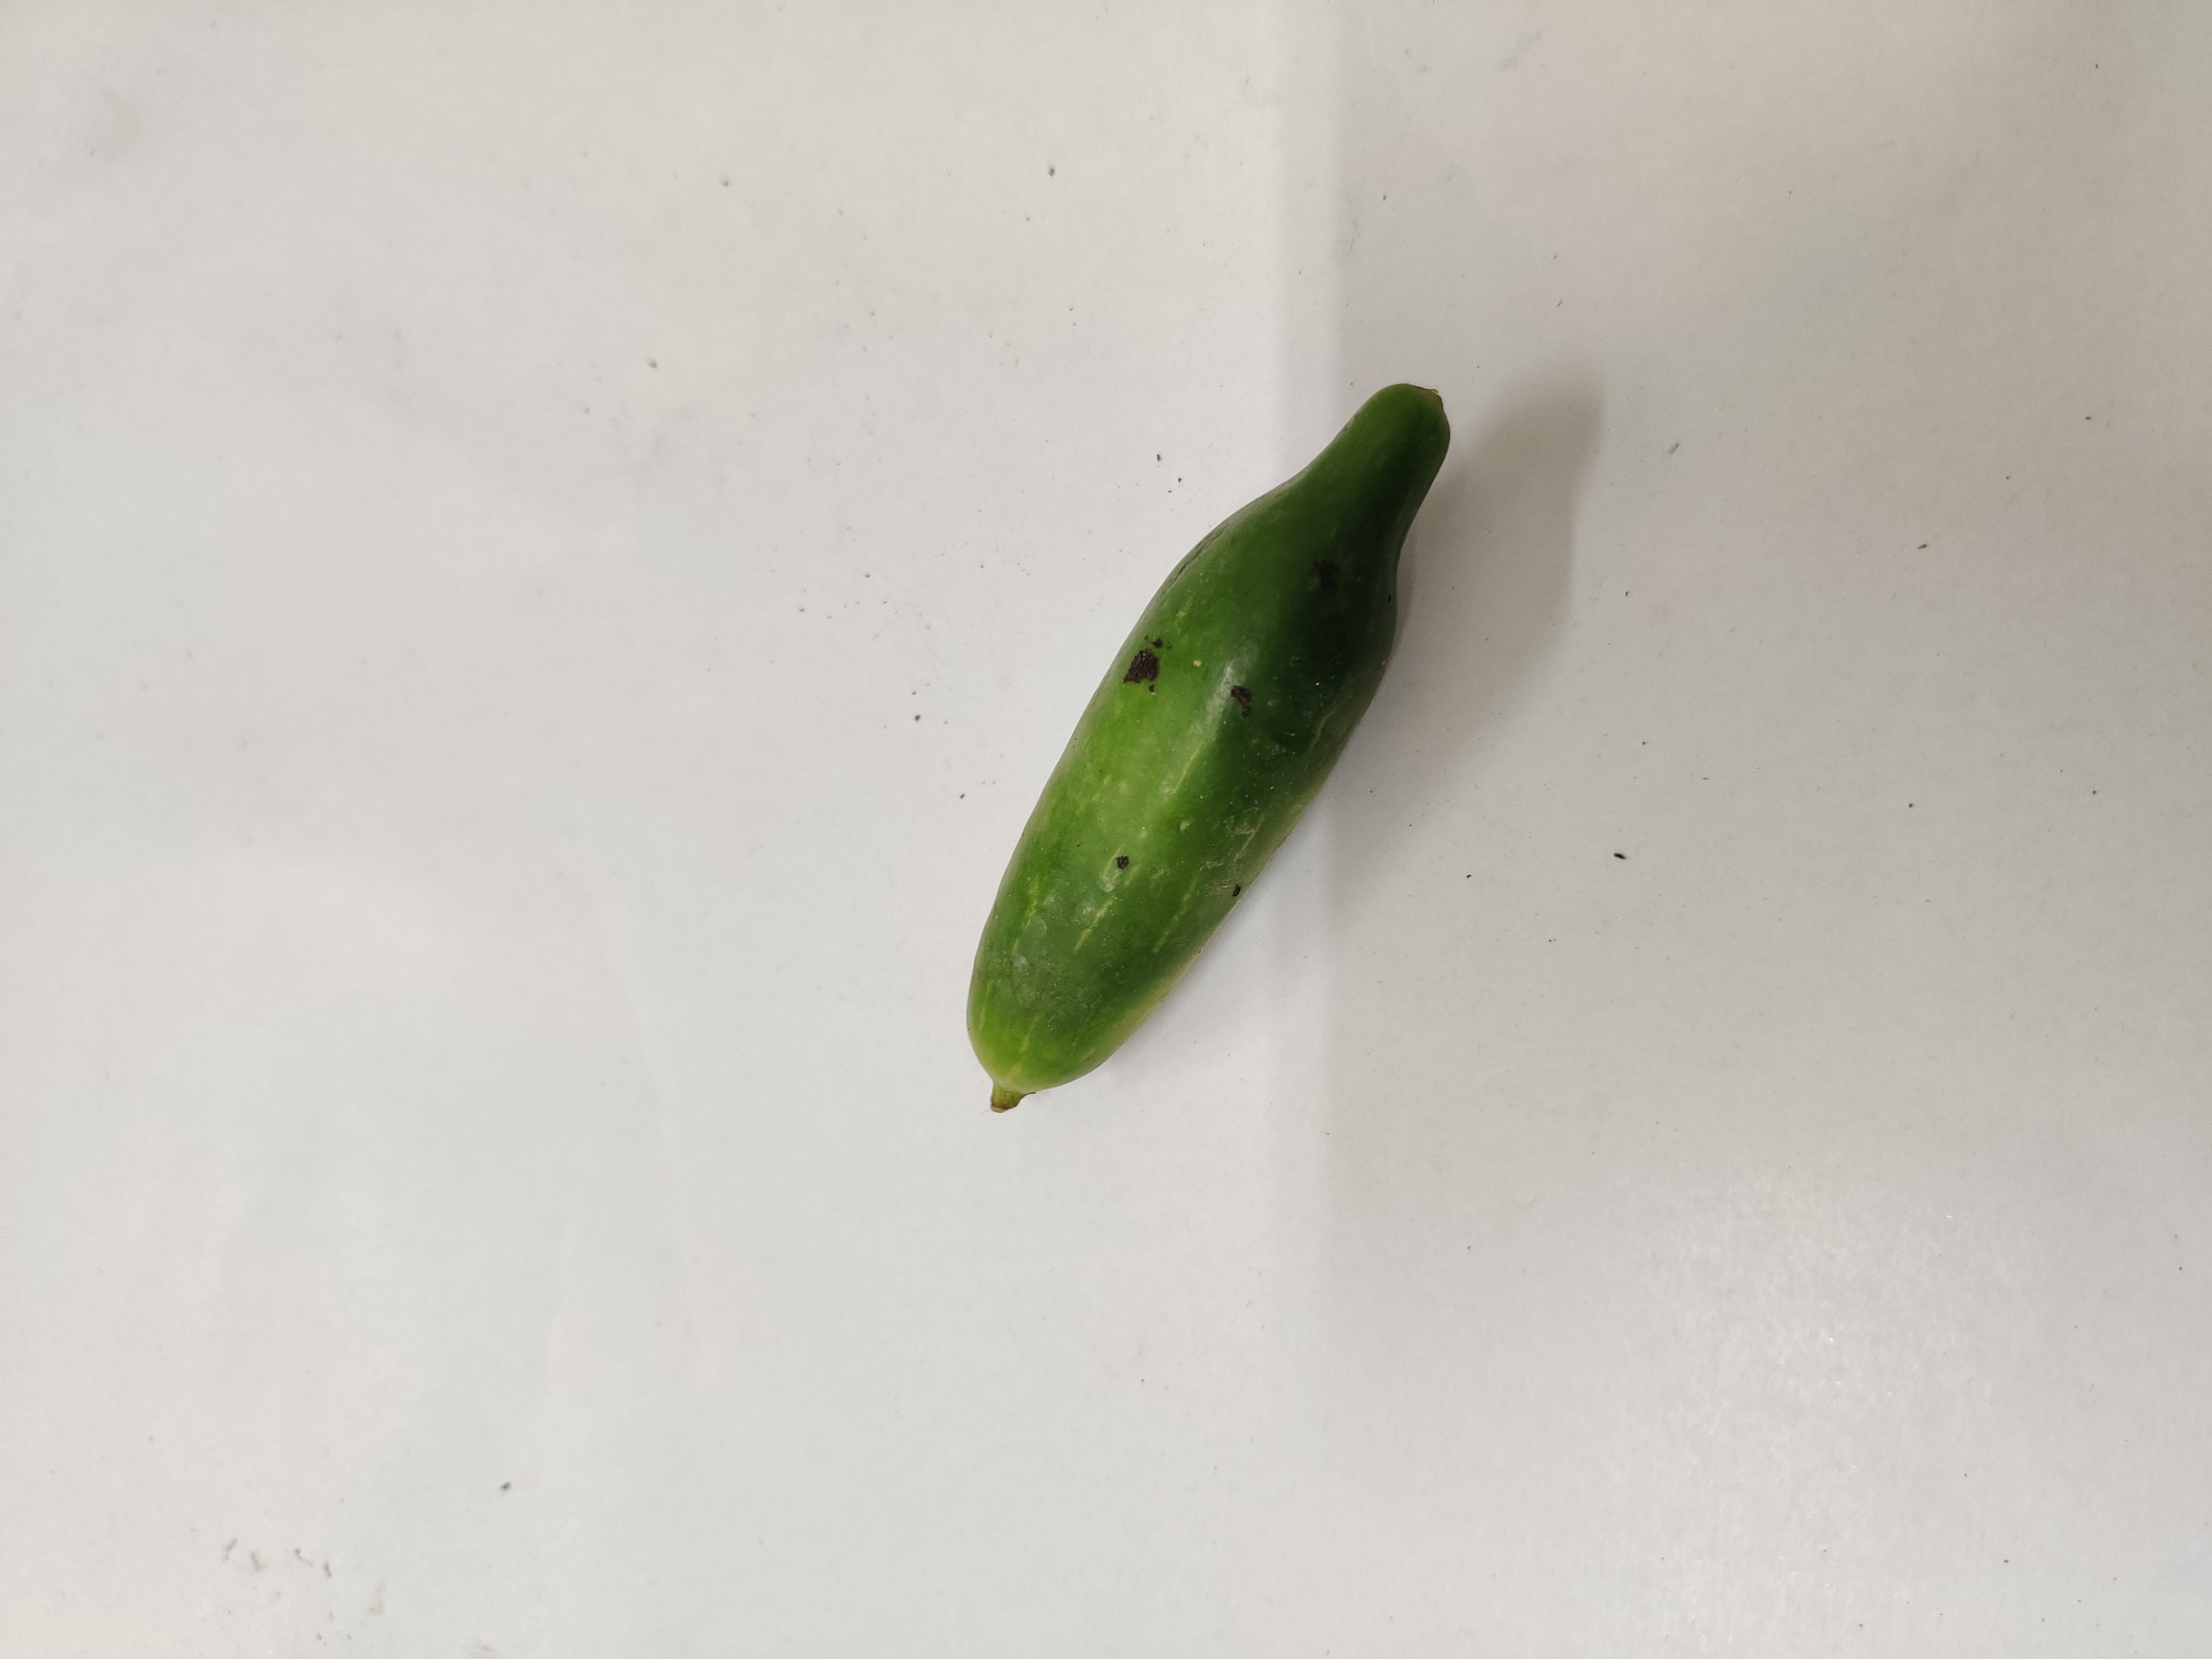
Crop: Ivy Gourd
Condition: Fresh